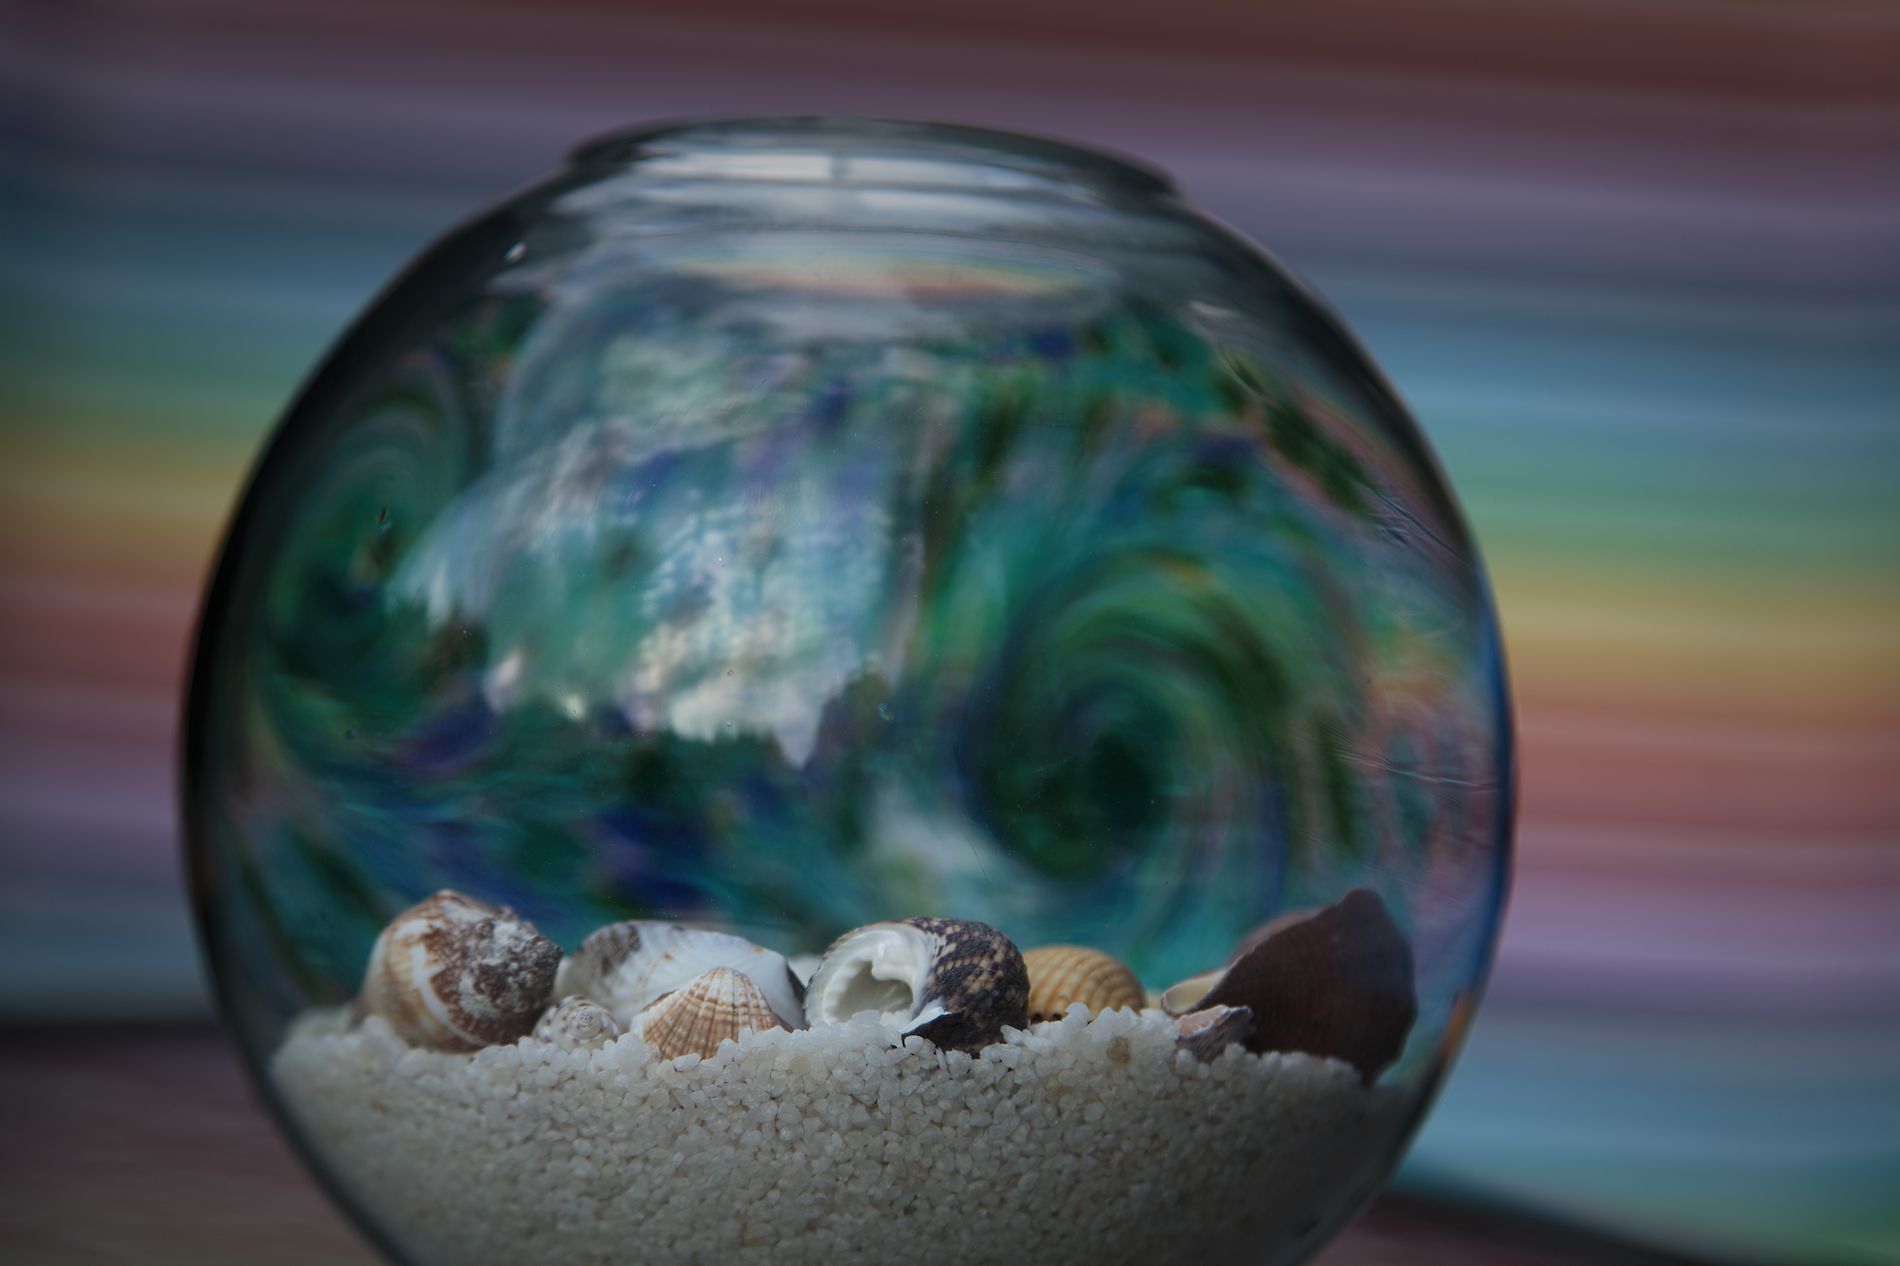
Decoration Glass Ball.
A glass ball used as a decoration located in front of a colorful background. The glass ball represent a small part from under the sea with the fake sand and small seashells arranged beside each other.
A close up photograph taken to a small glass ball zoomed to focus on what is inside. The glass ball contains fake sand and seashells to give a peaceful feeling of the under sea.
Labels: Sphere, Animal, Invertebrate, Sea Life, Seashell, Insect, Plate, Aquarium, Fish, Water, Aquatic, Jar, Astronomy, Outer Space, Clam, Food, Seafood, Colorful Background, Decoration Glass Ball, Fake Sand, Seashells
Camera: Canon Canon EOS 5D Mark III
Lens: EF24-105mm f/4L IS USM, Canon EF 24-105mm f/4L IS
Aperture: F4
Exposure: 1/350 sec
ISO: 50
Focal length: 105.0 mm